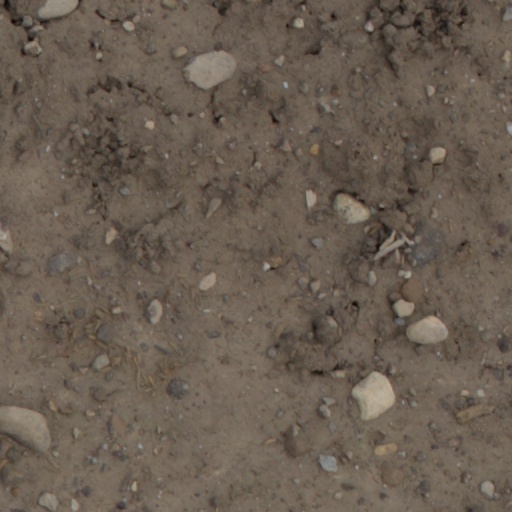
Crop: wheat